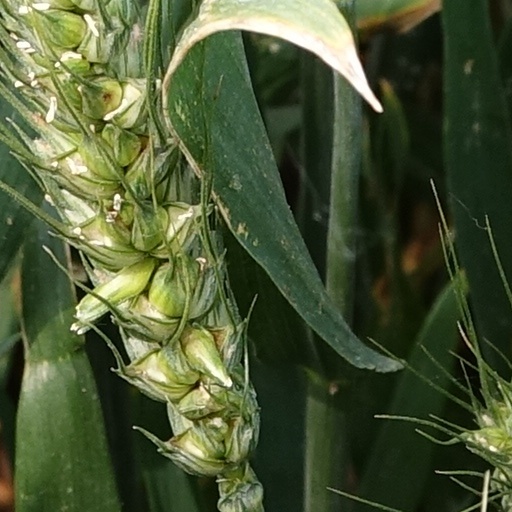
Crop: wheat